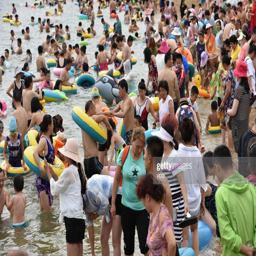
people enjoy themselves at a beach to beat the heat as the temperature reaches degrees .